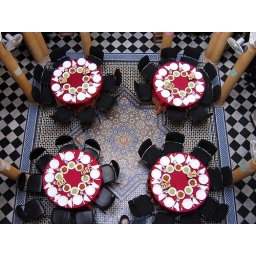
A balcony view of an elaborate table setting at the Center for Cross Cultural Learning in Rabat.